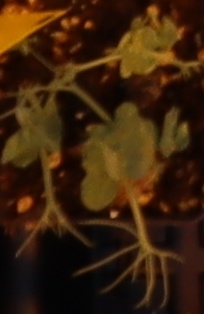
Label: Field Pea